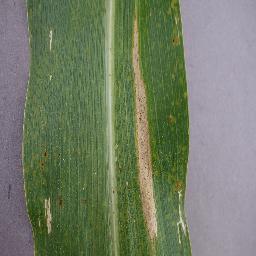
Label: Corn___Northern_Leaf_Blight